Catholic Church in North Macedonia

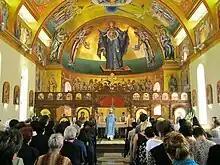
Assumption of Our Lady Church, in Strumica.

The first period of the Christianity in North Macedonia begins with the appearance of Christianity in Europe. Paul the Apostle was missionary at this time. Christianity was present in these areas illustrated by the fact that the Council of Nicea (325), signed between the Assembly's fathers, and the Bishop of Dacosta Scupi (Skopje) was mentioned as bishop in charge of Dardania (Europe) province, whose capital is Skopje, and extends from Niš until Veles (city). The existence of the Diocese does not refer to a clearly defined religious organization in the province headed by Bishop and several bishops. This period is called the "golden period" for the province. Later writers' mention showed five dioceses within the province of Dardania. Pope Gelasius I sent a letter to the six Dardanian bishops of the time.